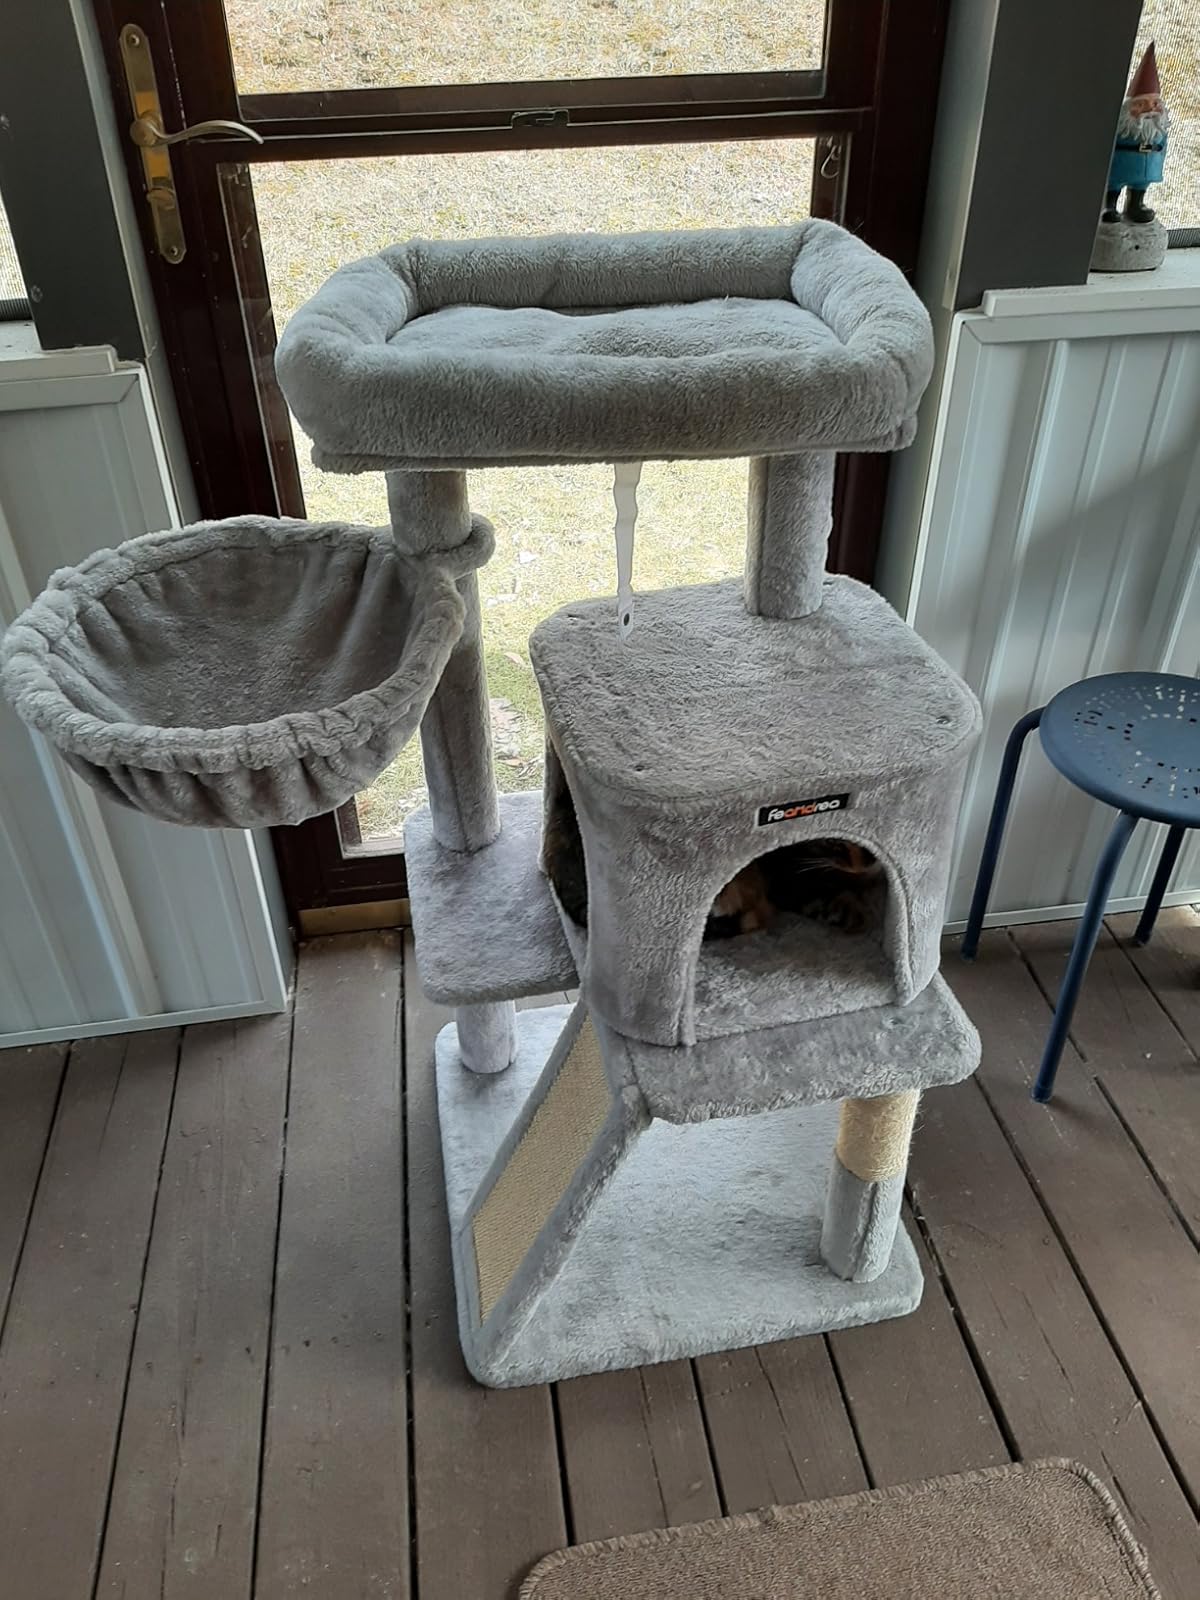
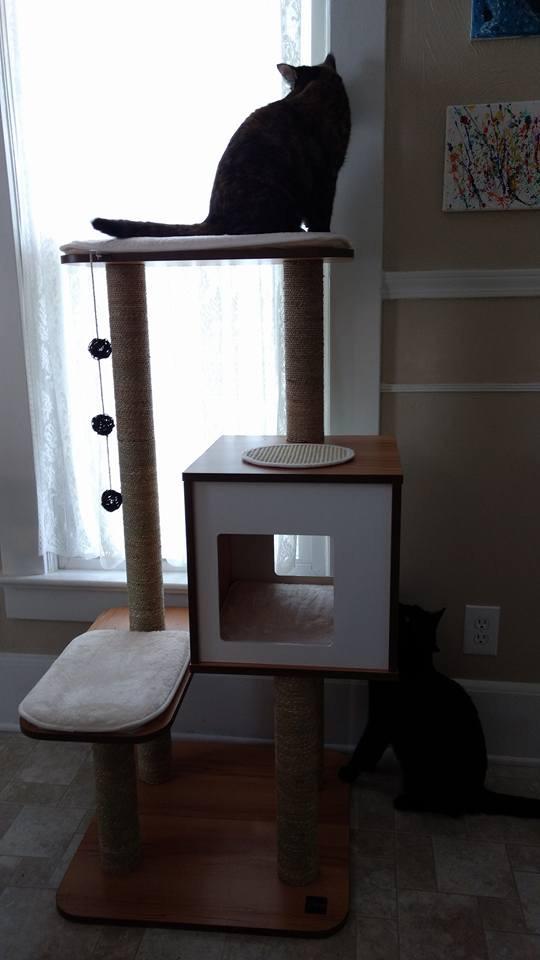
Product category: items_cat tree
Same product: no